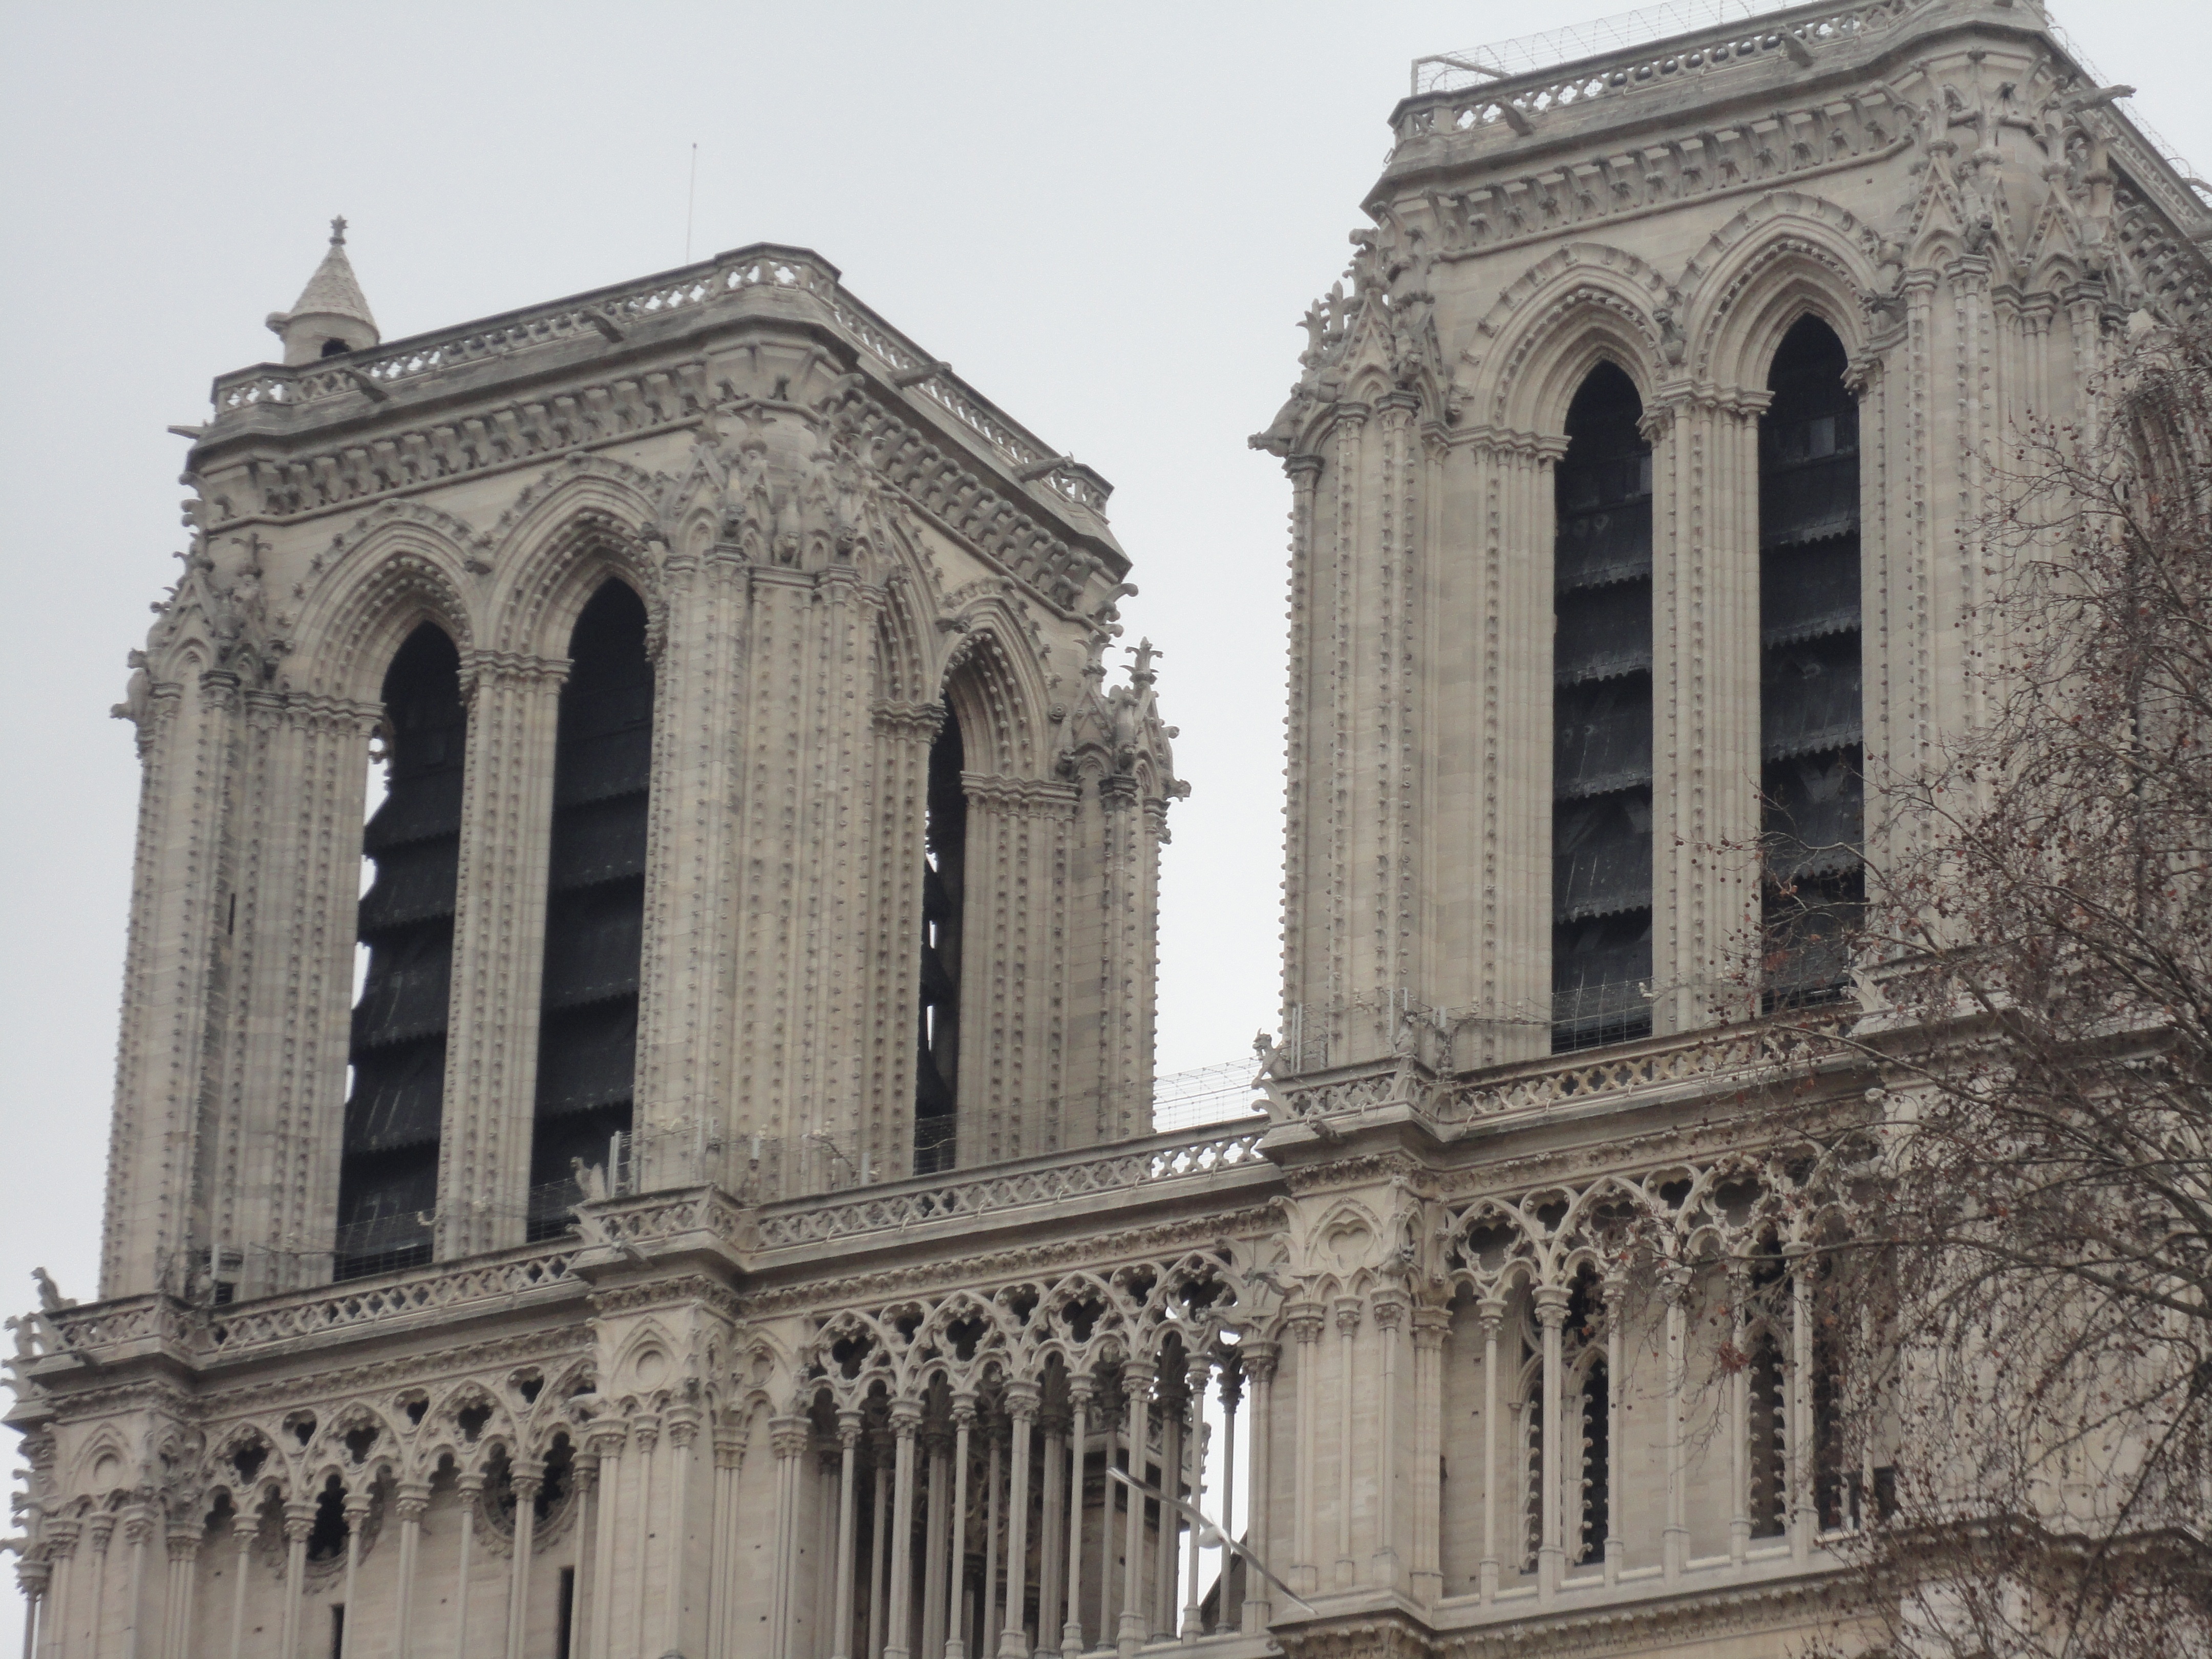
architecture, building, palace, paris, france, arch, landmark, facade, church, cathedral, place of worship, baptistery, synagogue, history, basilica, torres, gothic architecture, notre dame, classical architecture, ancient history, ancient roman architecture